Annenheim

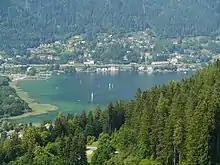
View from Landskron Castle

Annenheim is a village in the municipality of Treffen in southern Austria. It is situated on the northeastern shore of Lake Ossiach in the Villach-Land District of Carinthia, approximately northeast of Villach.